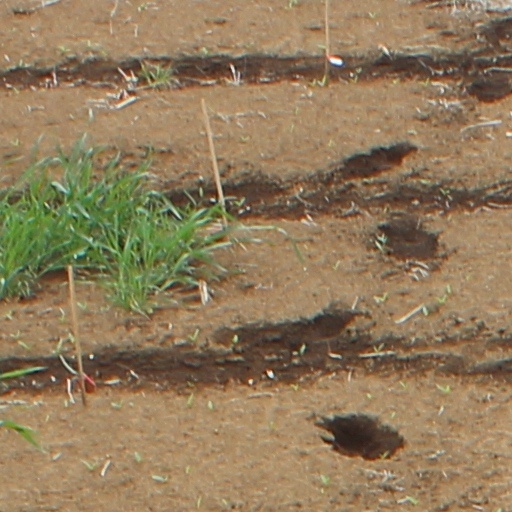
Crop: wheat